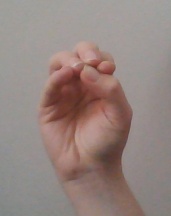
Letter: ha